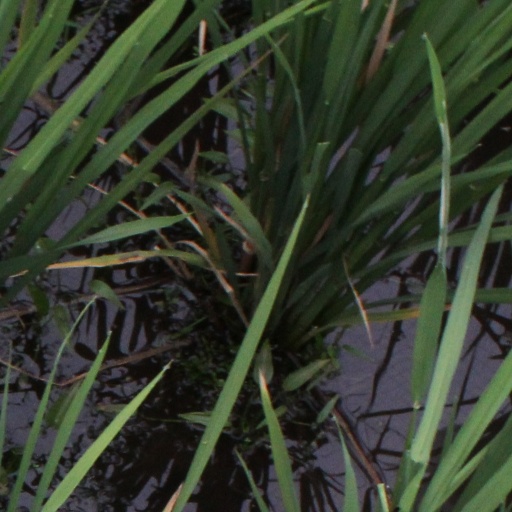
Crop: rice